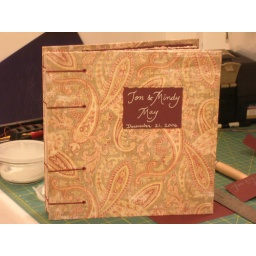
Wedding sign in book done with deckled edges as a stub book for photos. Coptic binding